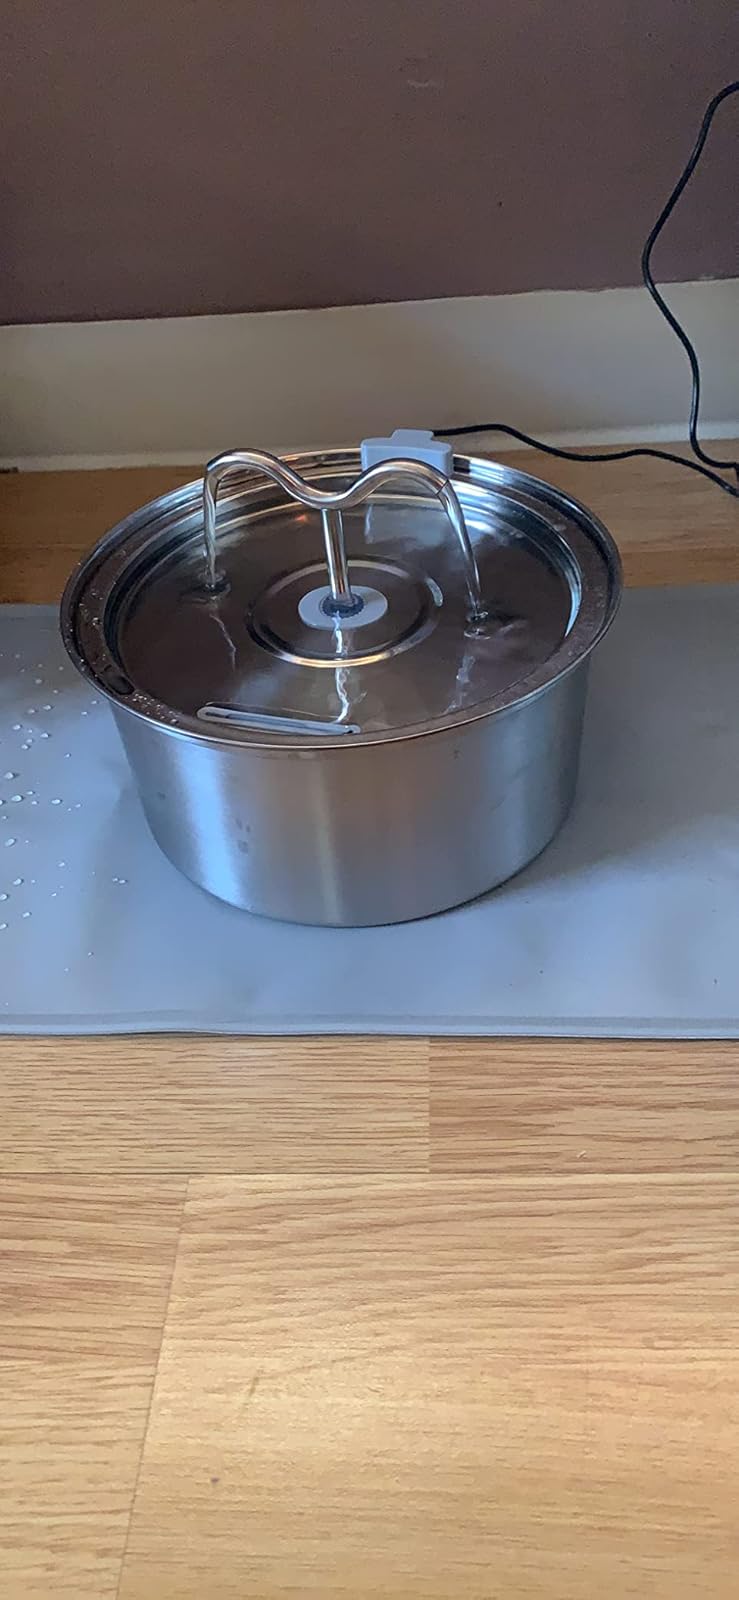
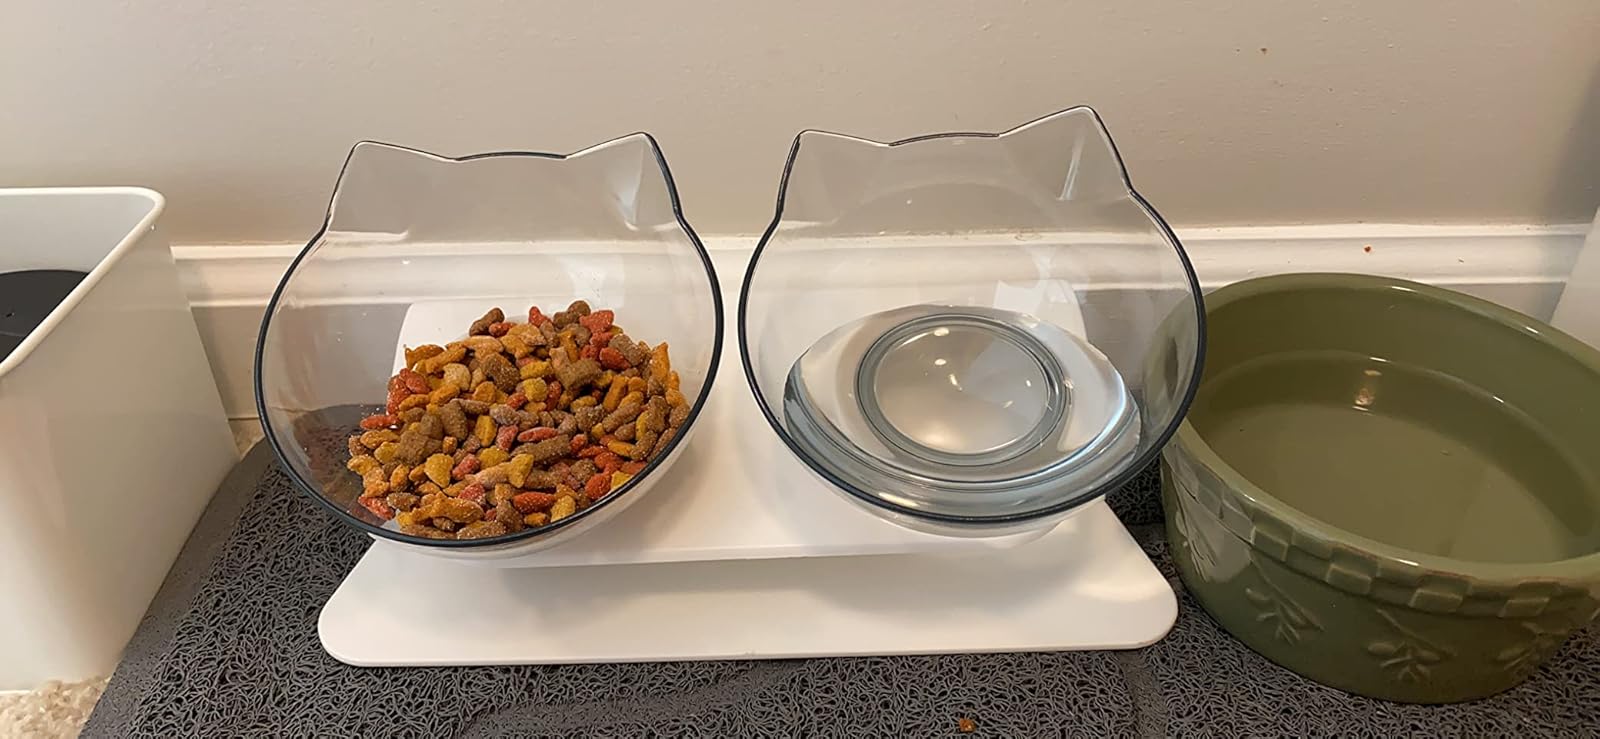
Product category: items_bowl
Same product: no